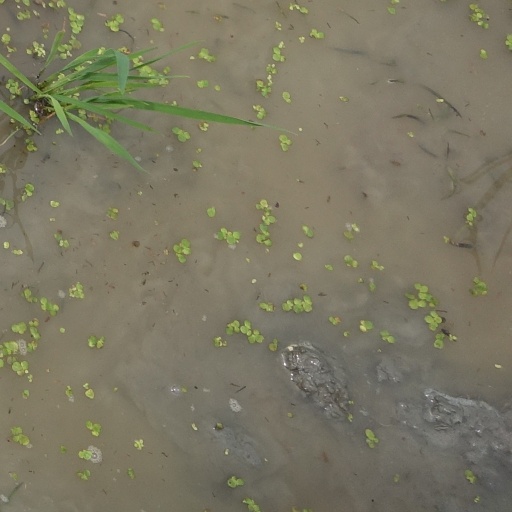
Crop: rice